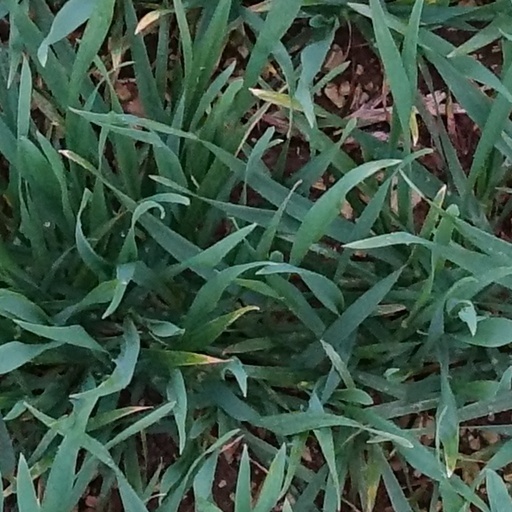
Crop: wheat